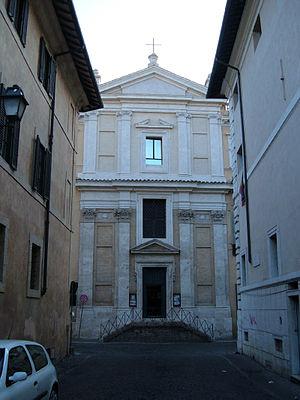
Eglise de Saint Jacques à la Lungara, à Rome, dans le ""rione Trastevere"". Italiano: Chiesa di San Giacomo alla Lungara, a Roma, nel rione Trastevere."